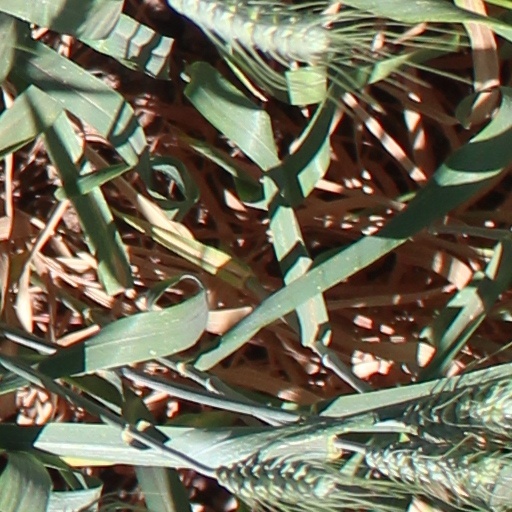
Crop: wheat